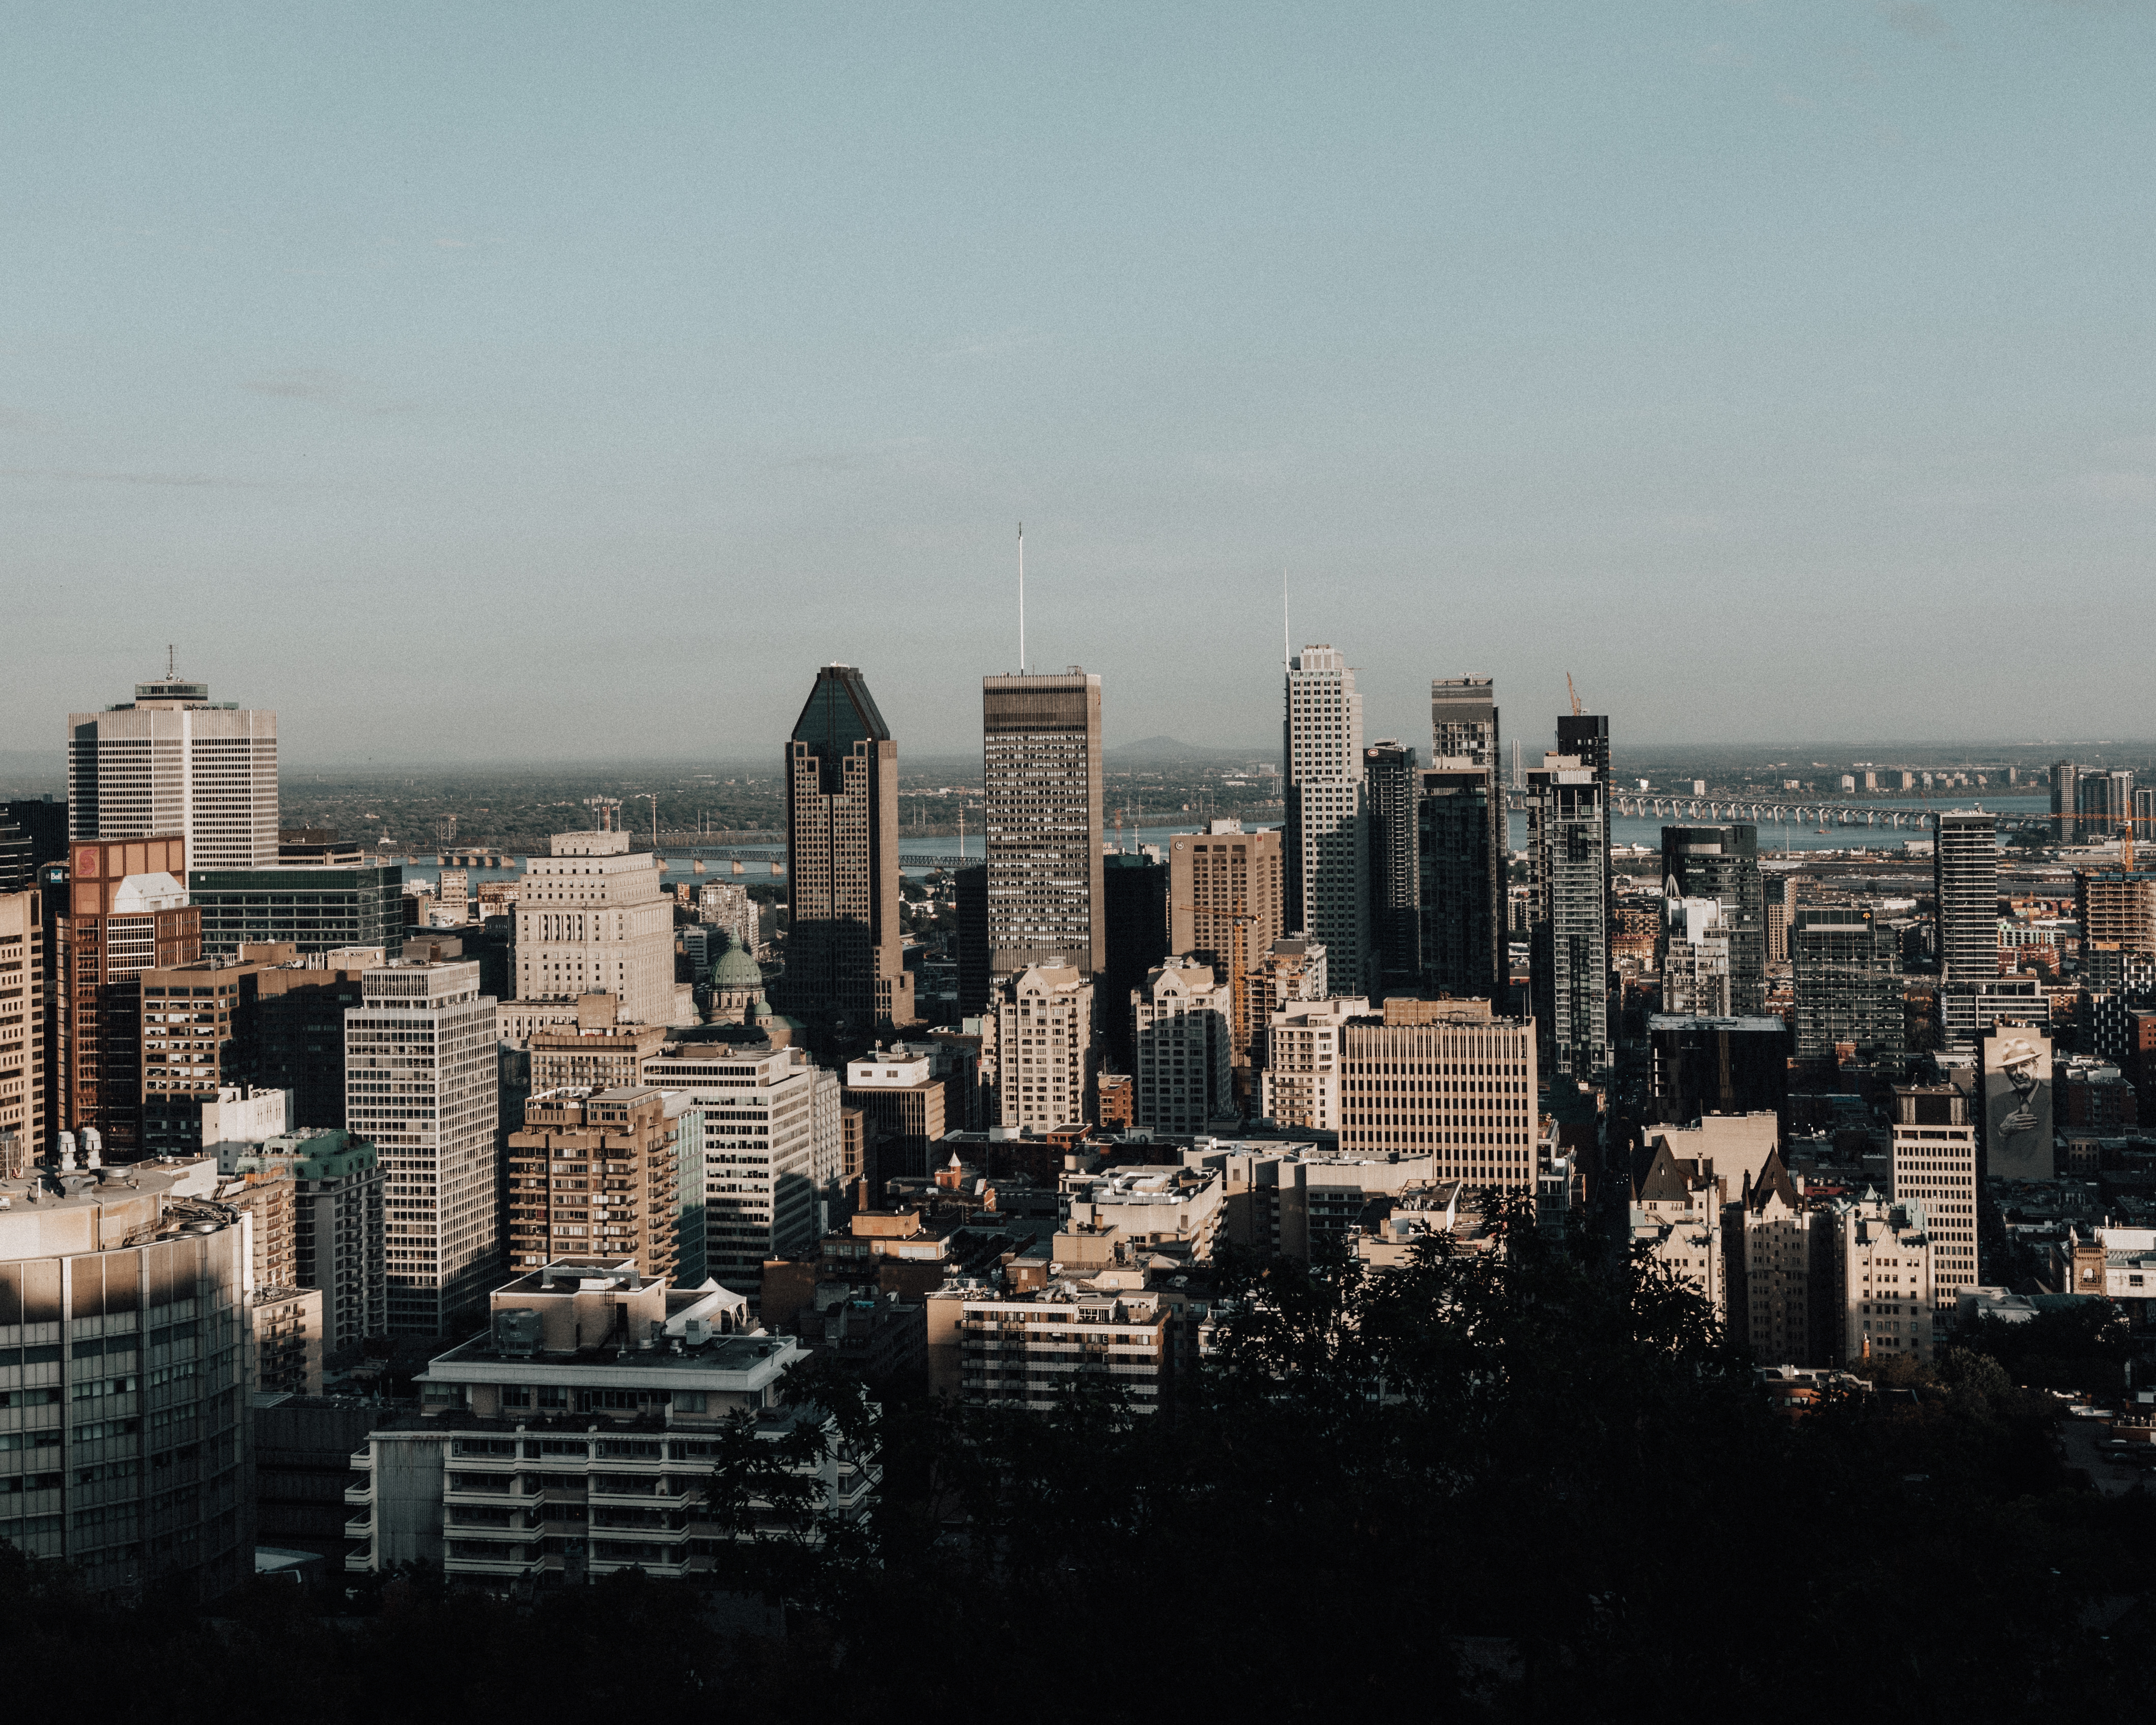
city, metropolitan area, cityscape, urban area, metropolis, skyline, skyscraper, daytime, sky, human settlement, downtown, tower block, landmark, building, architecture, horizon, tower, cloud, real estate, photography, world, condominium, landscape, urban design, mixed use, night, metal, tourism